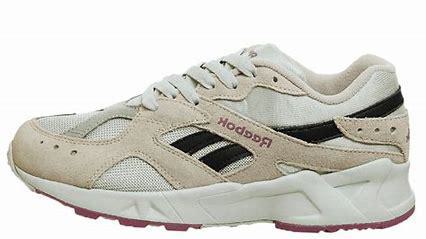
Brand: Reebok
Model: Aztrek